Acland, Landkey

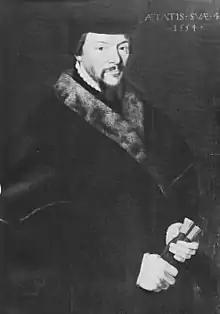
John Acland (died 1553) of Acland. 1554 Portrait by unknown artist. Collection of Killerton House, Devon

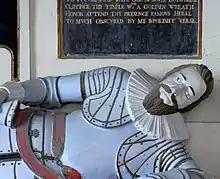
Effigy of Sir Arthur Acland (died 1610) of Acland. Detail from his monument in Landkey Church

After this, Acland was retained in the family's ownership and let to tenants, whereupon it became known as Acland Barton. The house served for many generations as a farmhouse, let to tenants by the Acland family, until it was sold in 1945 to the tenant by Sir Richard Thomas Dyke Acland, 15th Baronet (1906–1990).